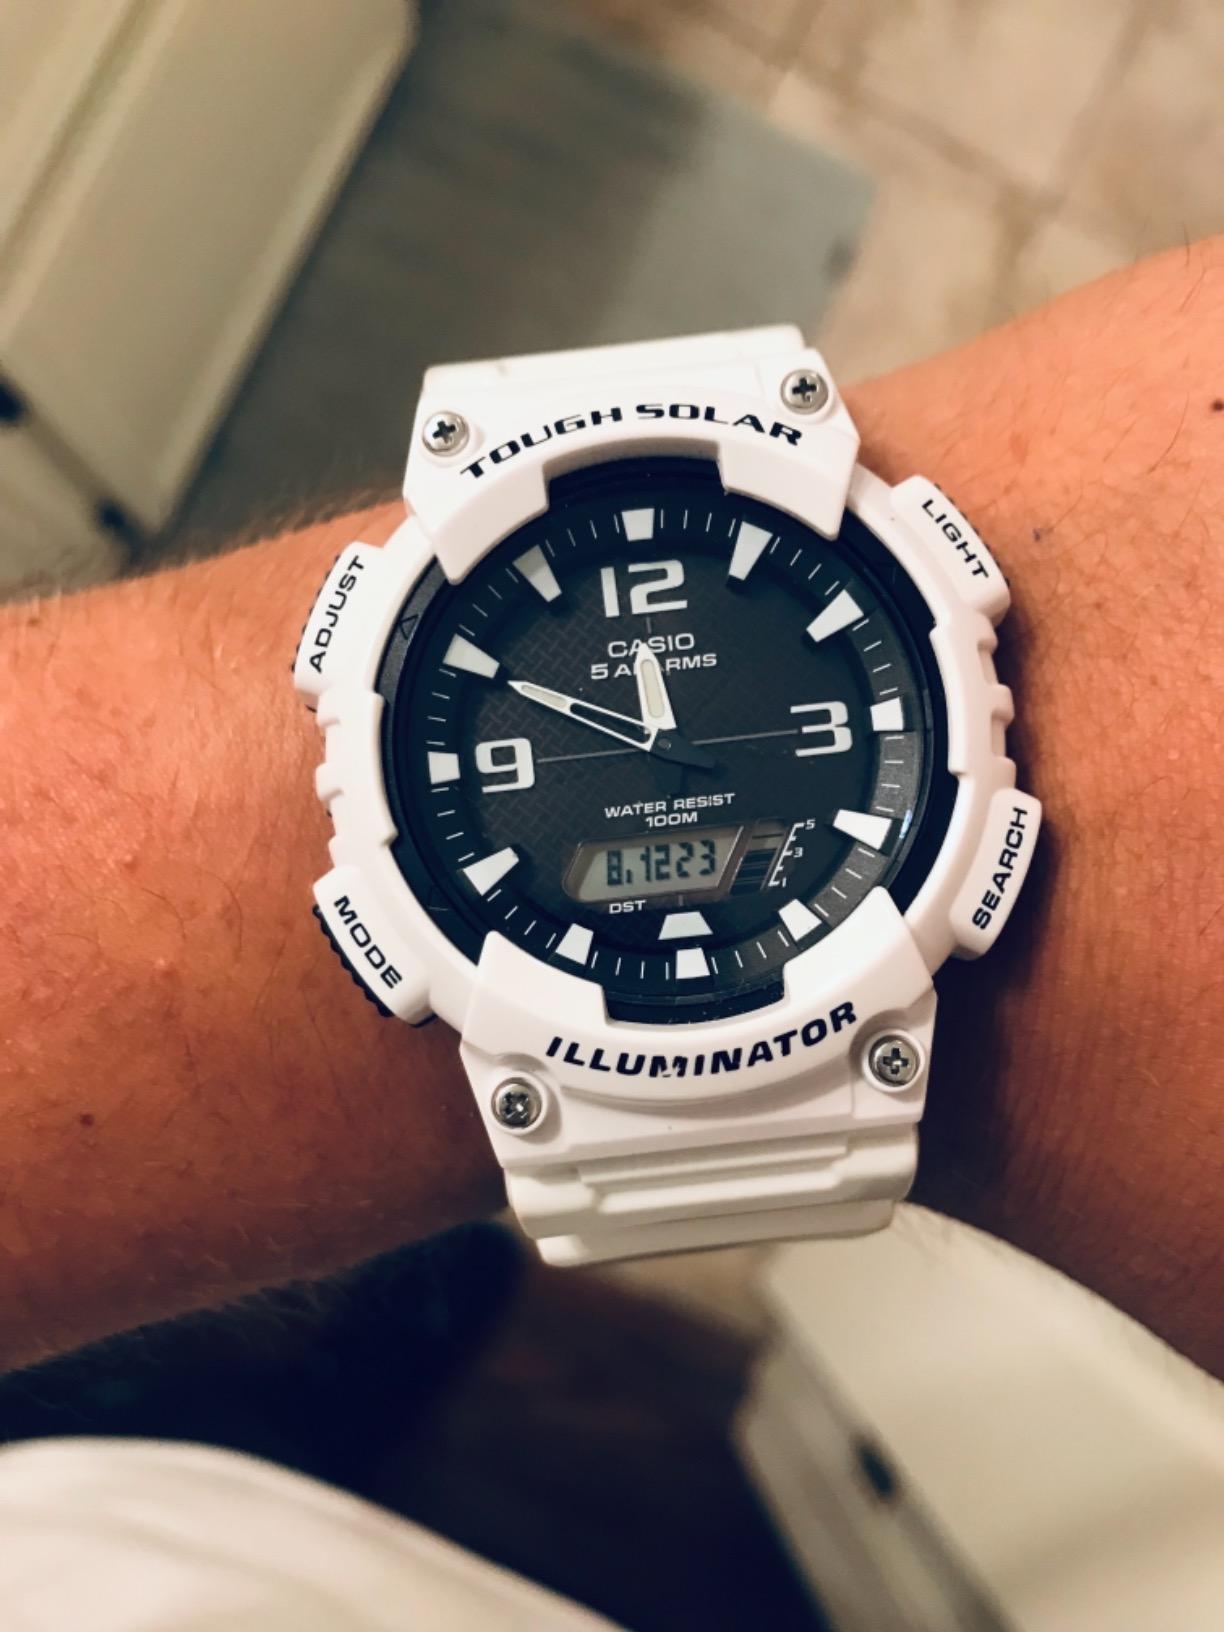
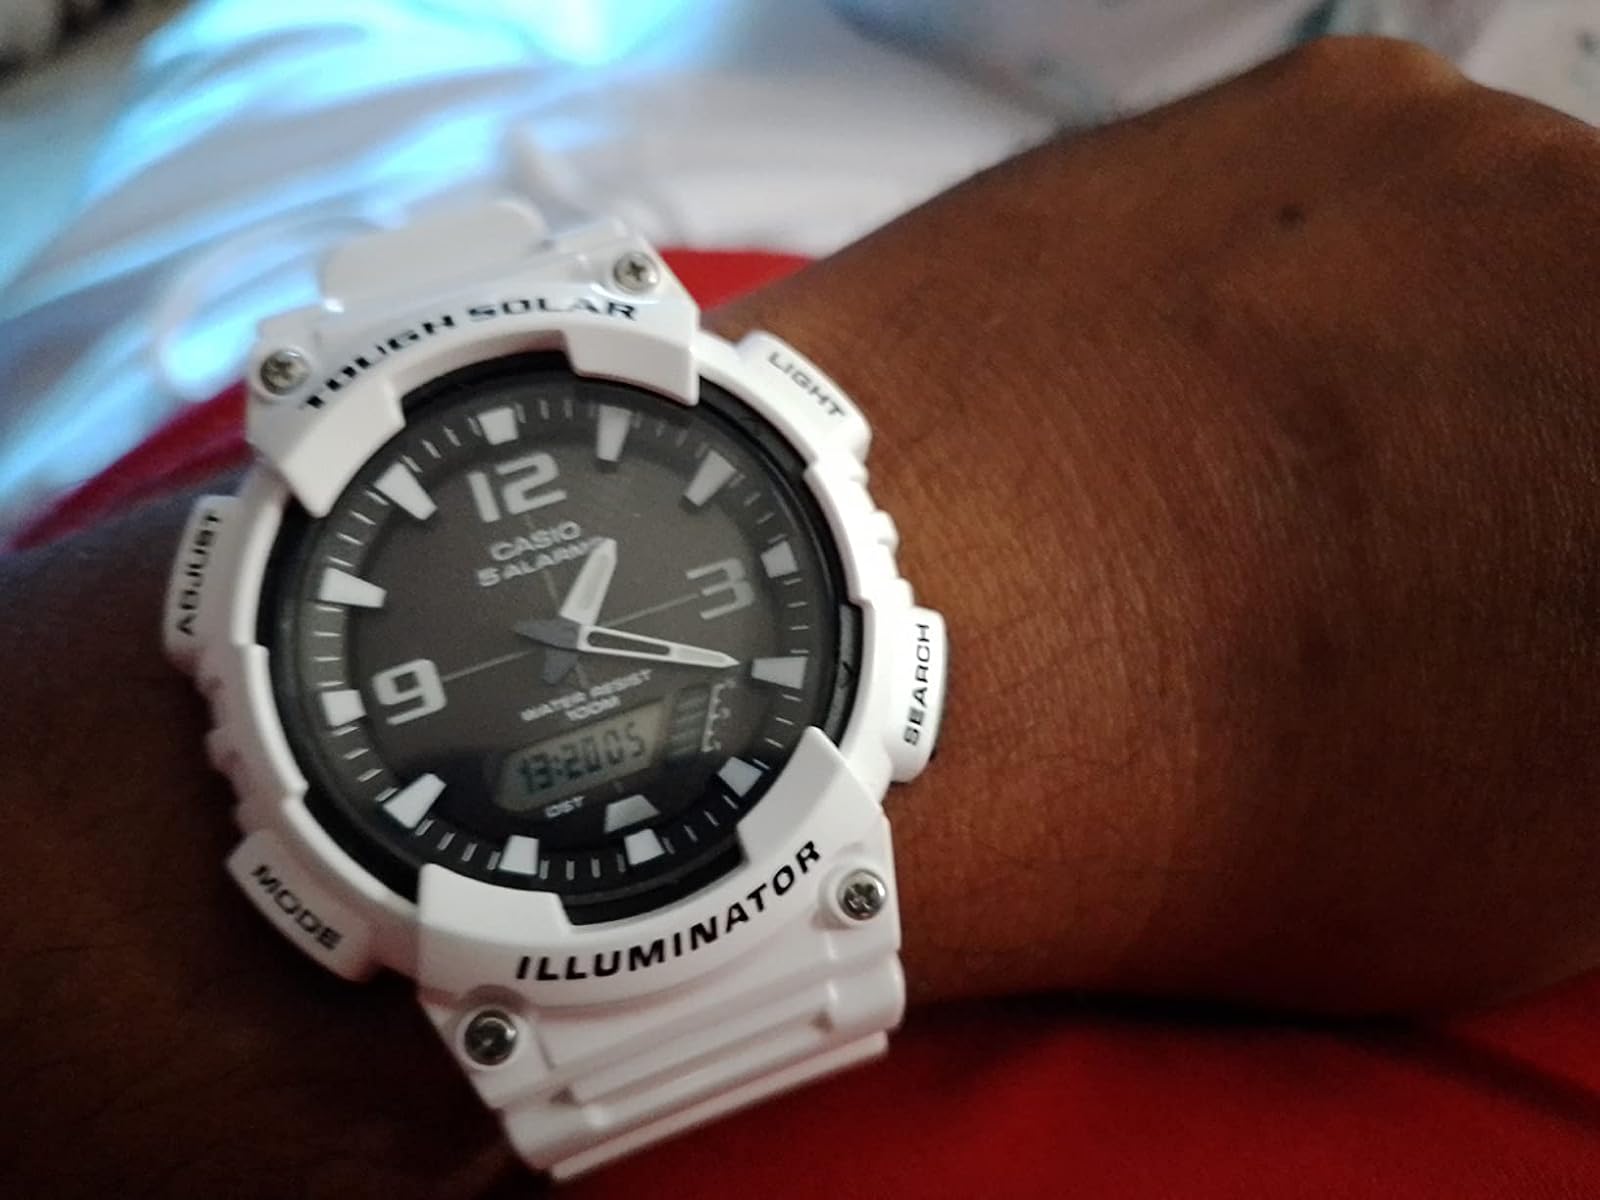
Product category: accessories_watch
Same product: yes